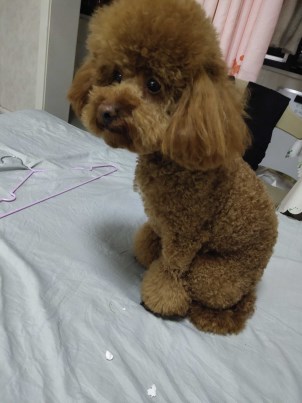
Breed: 7449-n000128-teddy